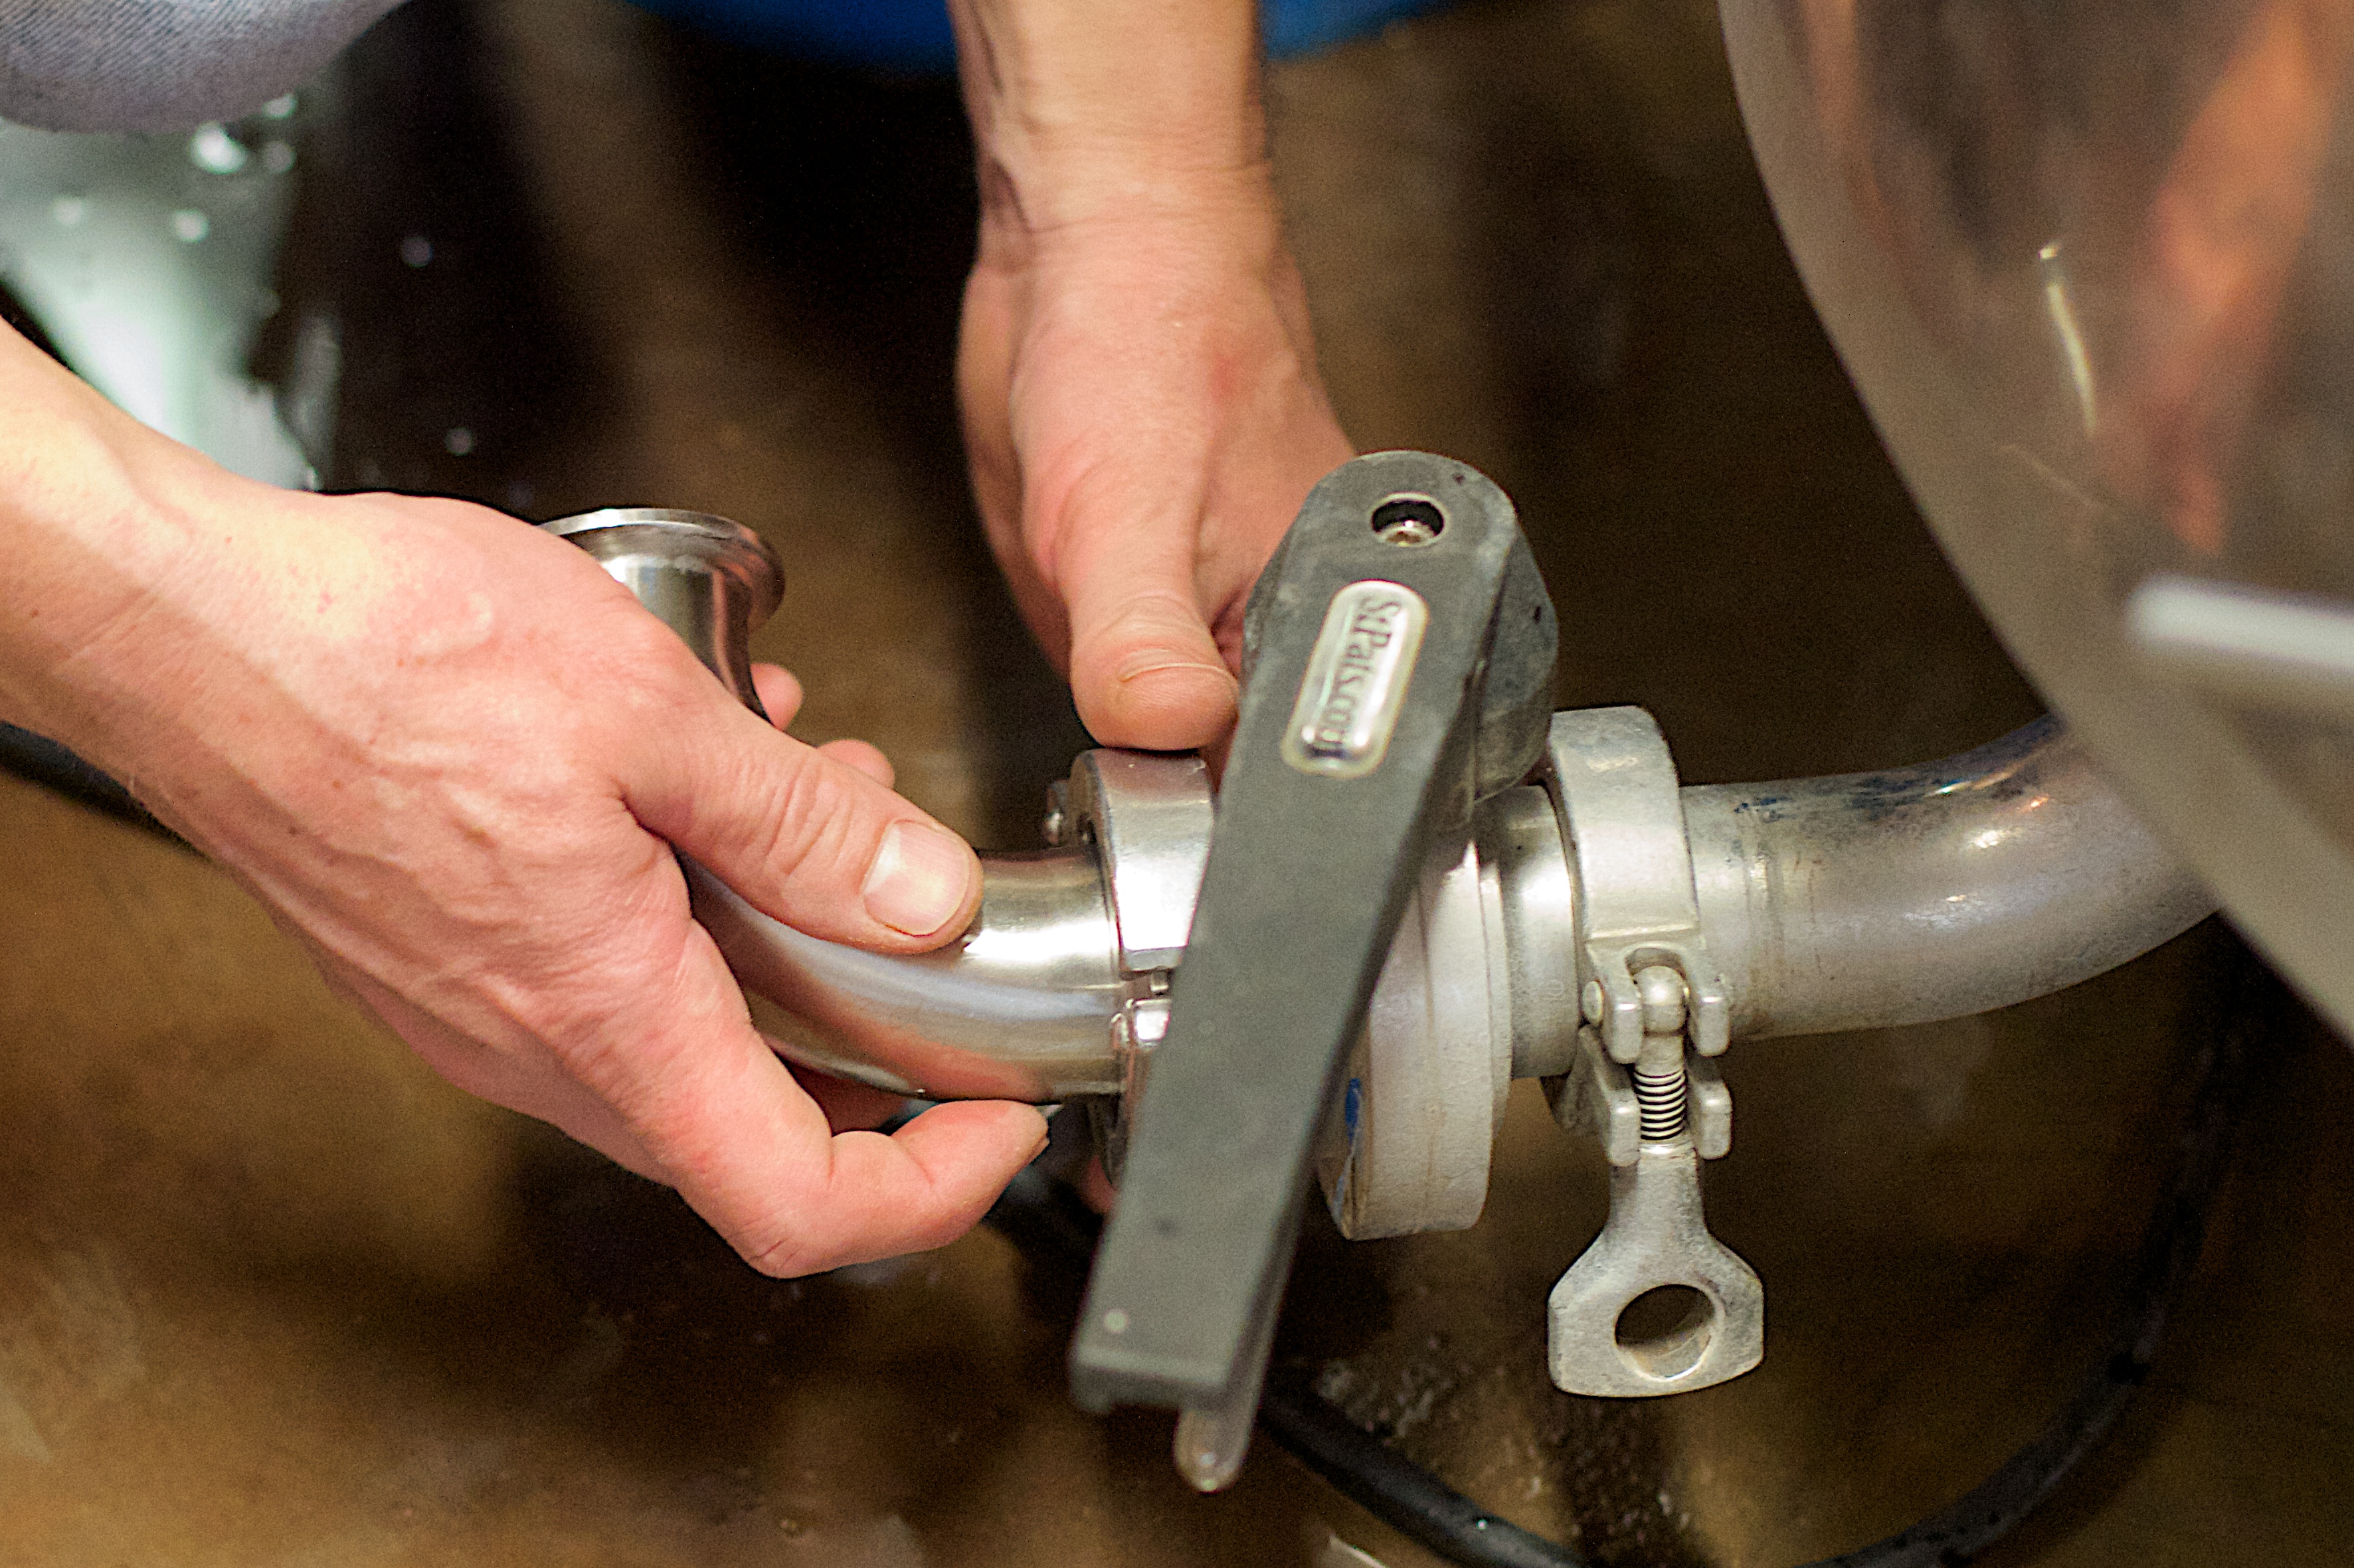
wheel, machine, beer, thatbrewery